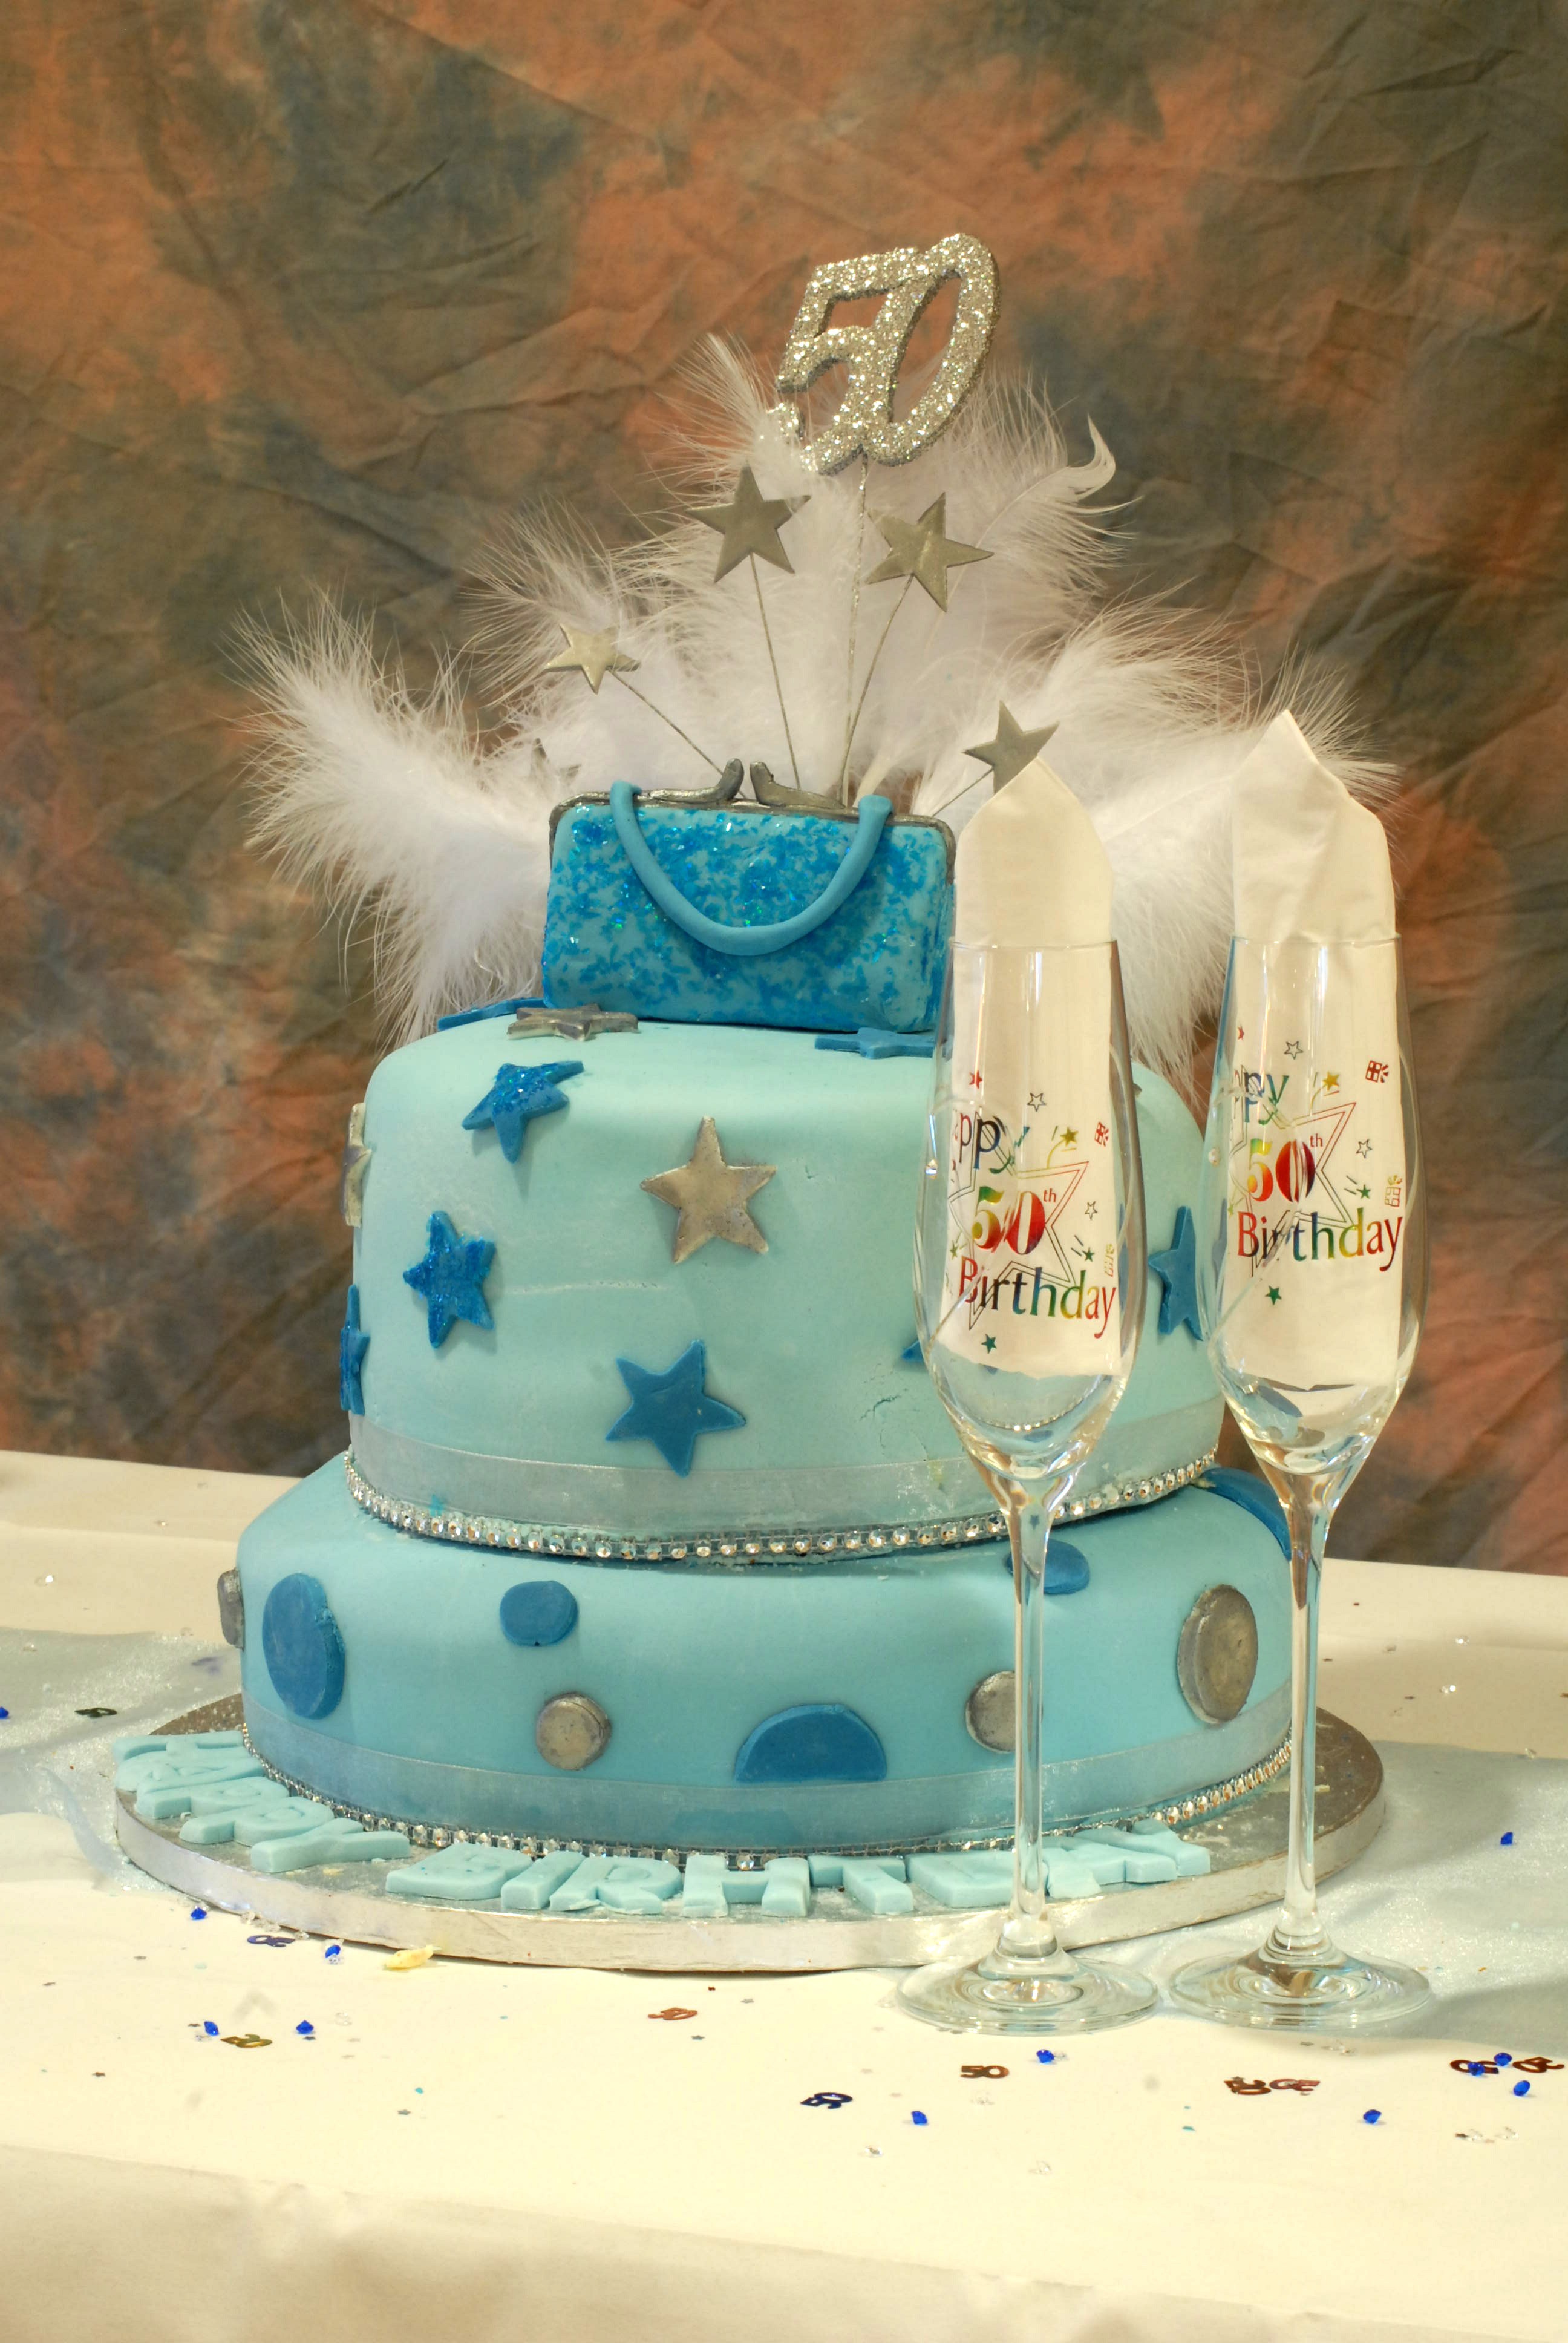
celebration, food, blue, dessert, cake, celebrate, birthday cake, design, icing, glasses, party, event, birthday, baked goods, 50th, wedding cake, torte, buttercream, cake decorating